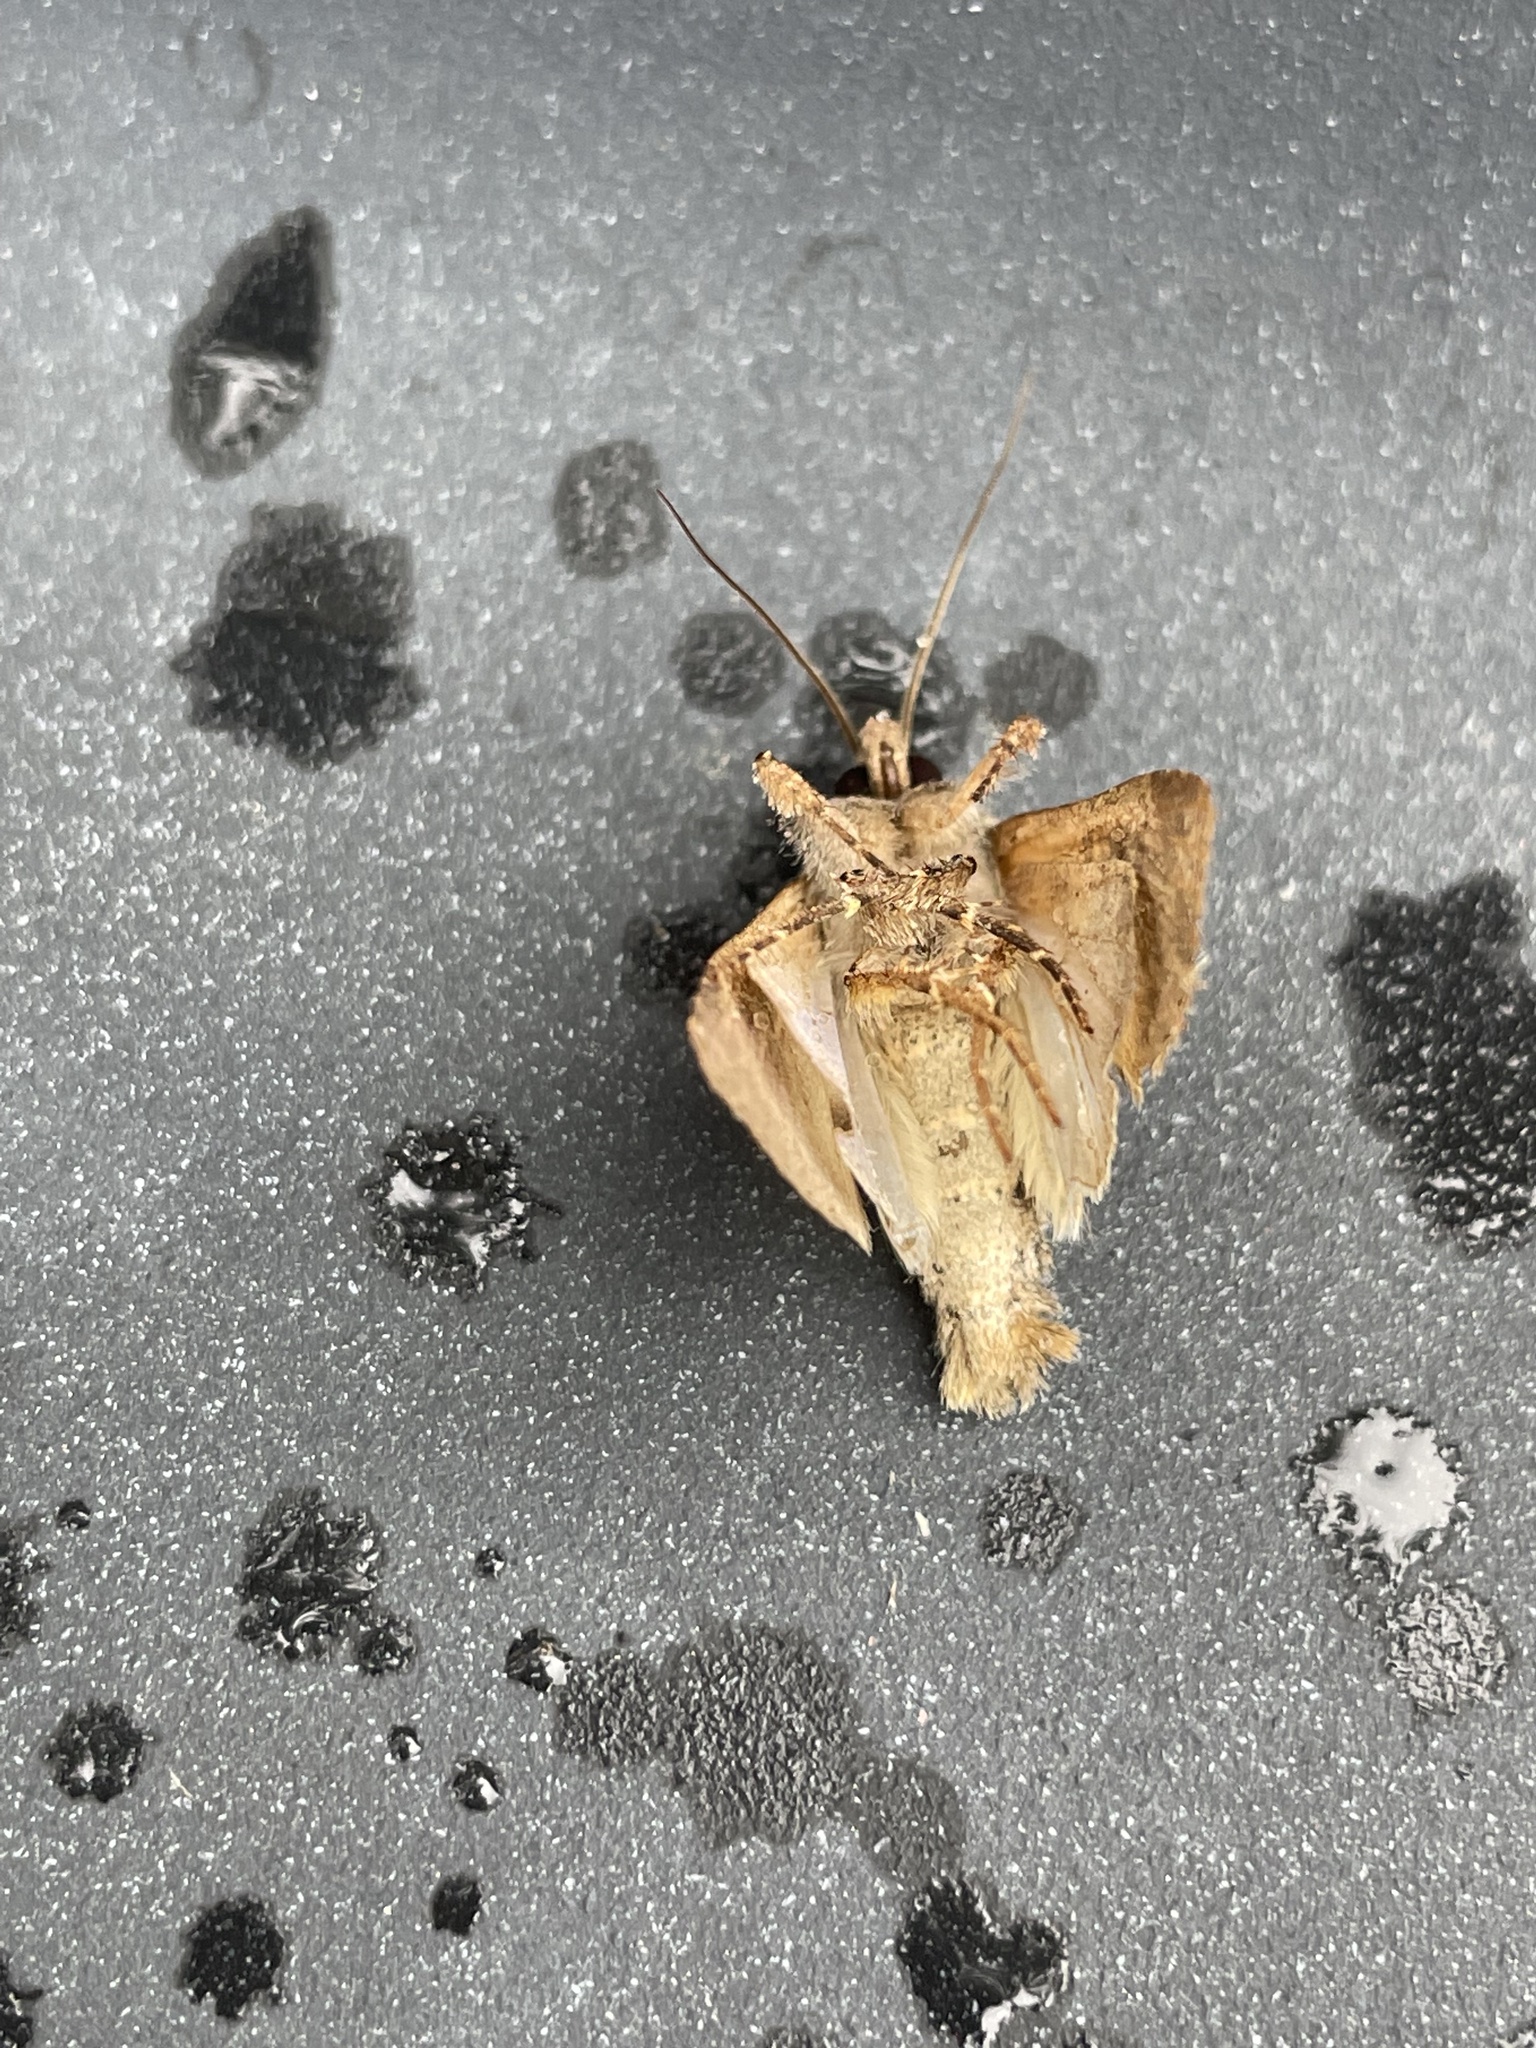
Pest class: cutworms